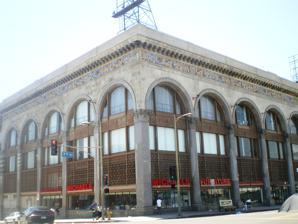
Building: Young's Market Company Building
Country: United States of America
Year built: 1924
United States historic place Young's Market Company Building U.S. National Register of Historic Places Los Angeles Historic-Cultural Monument No. 113 Young's Market Building in 2008 Show map of the Los Angeles metropolitan area Show map of California Show map of the United States Location 1610 W. Seventh St., Westlake district, Los Angeles, California Coordinates 34°3′14″N 118°16′14″W / 34.05389°N 118.27056°W / 34.05389; -118.27056 Built 1924 Architect Charles F. Plummer Architectural style Spanish Renaissance Revival NRHP reference No. 04000595 LAHCM No. 113 Significant dates Added to NRHP June 15, 2004 Designated LAHCM March 7, 1973 Young's Market Company Building built in 1924 is a historic building located at  1610 West 7th Street, corner South Union Avenue, in the Westlake neighborhood of Los Angeles , California . It was originally a retail market and office building, designed by architect Charles F. Plummer . The Spanish Renaissance Revival style building features marble columns and a terra-cotta frieze . In 1958, Young's moved to a headquarters building on Central Avenue. In the 1980's it featured in the films Body Double and Fright Night . It has been renovated into 44 live-work lofts in 1997. The Young's Market Company Building commercial block is a Los Angeles Historic-Cultural Monument . On June 15, 2004, it was added to the National Register of Historic Places . See also List of Los Angeles Historic-Cultural Monuments in the Wilshire and Westlake areas List of Registered Historic Places in Los Angeles References